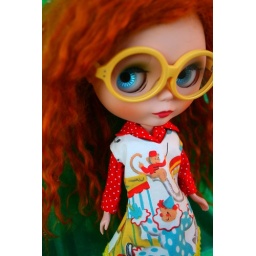
awesome dress by fritzybitz, pullip stock shoes, glasses by BHC, blouse... i have no idea!